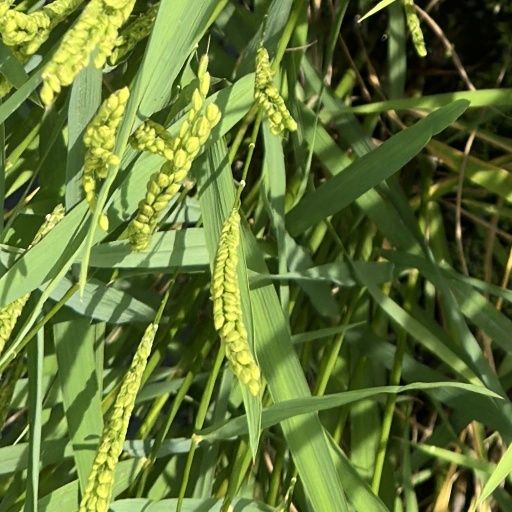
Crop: rice